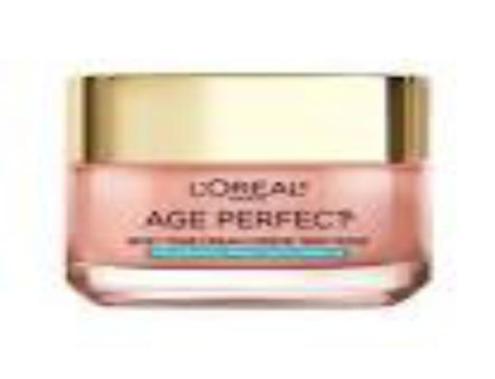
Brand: loreal
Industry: Necessities